Sainte-Jamme-sur-Sarthe

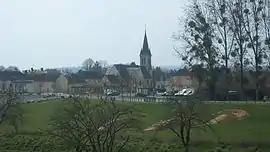
The church of Sainte-Jamme-sur-Sarthe

Sainte-Jamme-sur-Sarthe (literally "Sainte-Jamme on Sarthe") is a commune in the Sarthe department in the region of Pays de la Loire in north-western France.